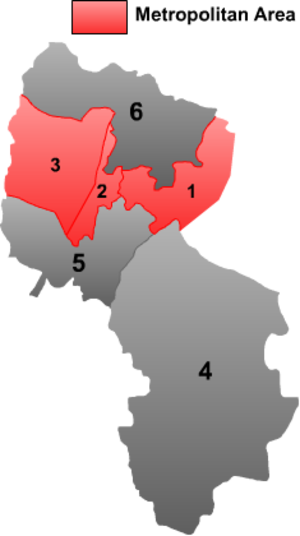
Yinchuan / Administrative enheder
Kort over Yinchuan
Yinchuan er en kinesisk by på præfekturniveau som er hovedstad i den autonome region Ningxia Hui i det nordlige Kina. Det har et areal på 66.000 km², og en befolkning på 6.220.000 mennesker med en tæthed på 89.1 indb./km².